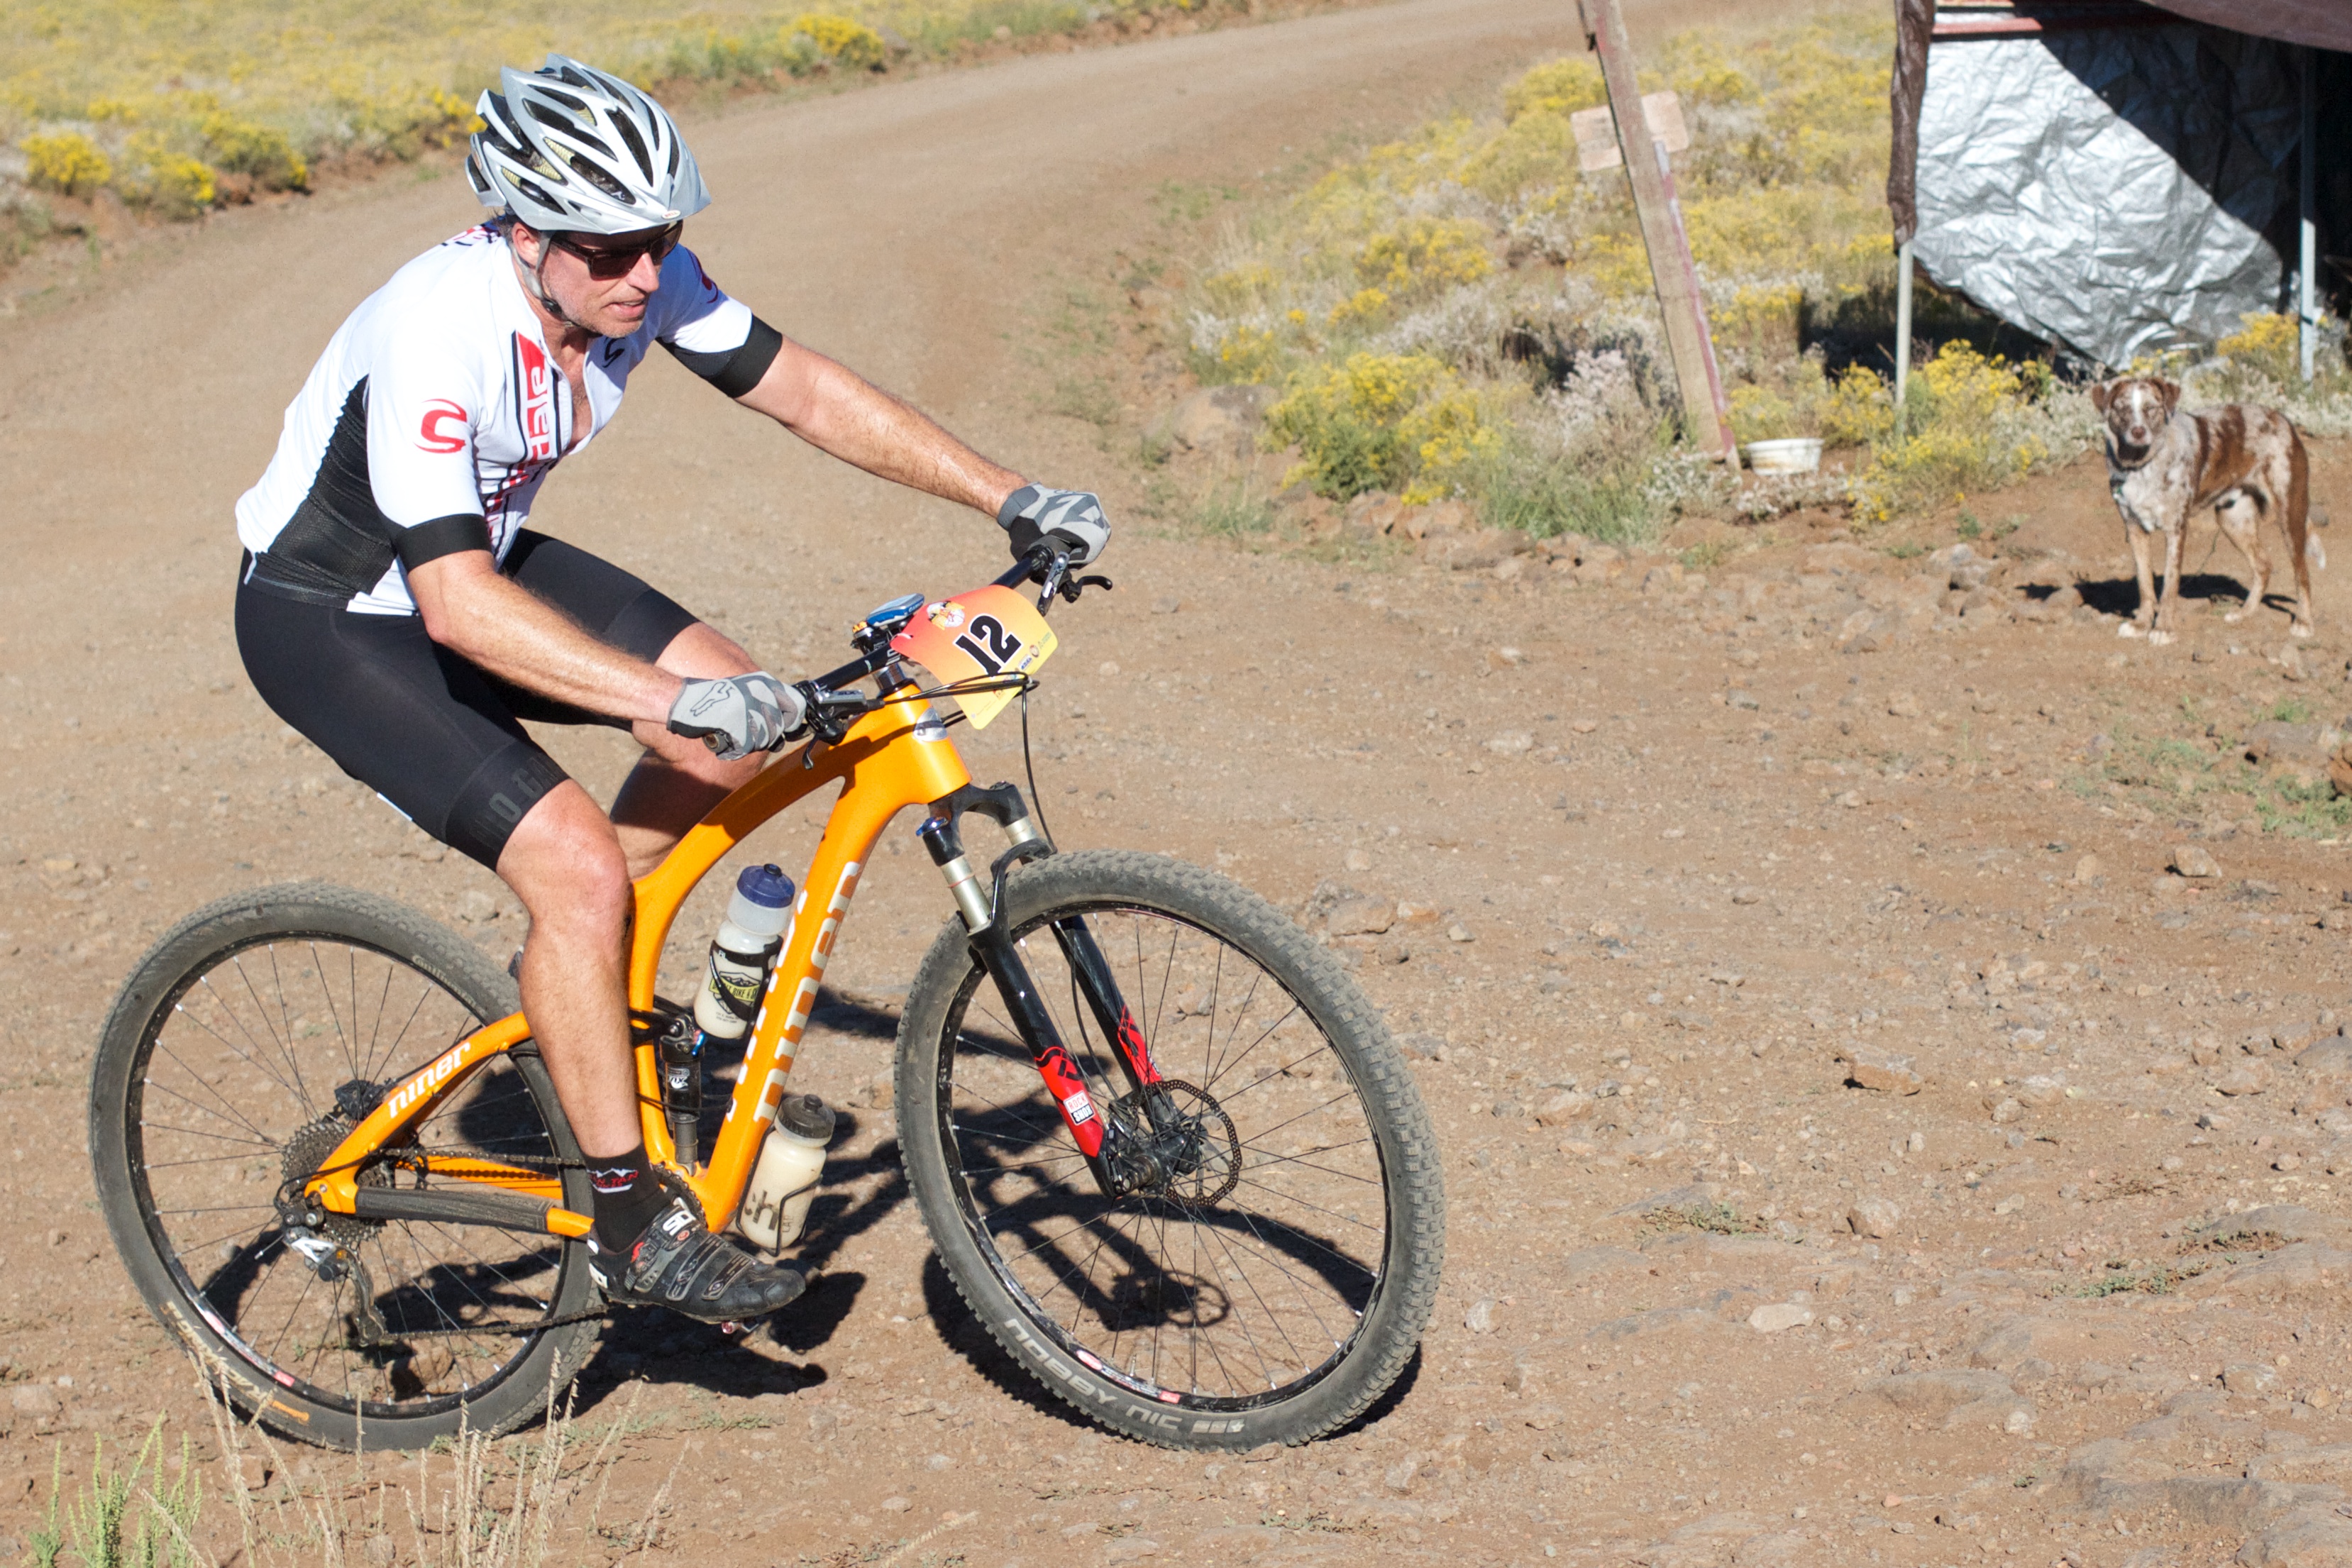
bicycle, vehicle, extreme sport, sports equipment, mountain bike, cycling, race, sports, racing, fotr, mountain biking, road cycling, land vehicle, cycle sport, cyclo cross bicycle, cyclo cross, bicycle racing, downhill mountain biking, road bicycle, endurance sports, racing bicycle, road bicycle racing, duathlon, mountain bike racing, cross country cycling